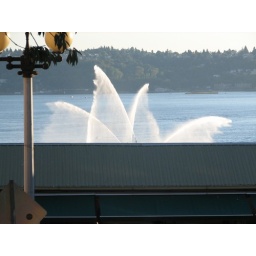
From the top of the hill above the Market, we see a ship spraying water.